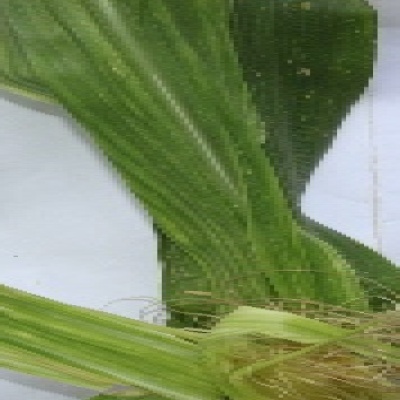
Label: Corn_(Maize)___Maize_Streak_Virus